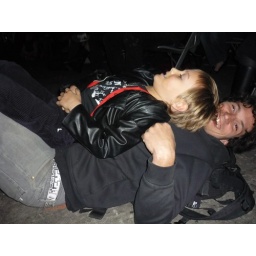
Eastie gets the best seat in da house